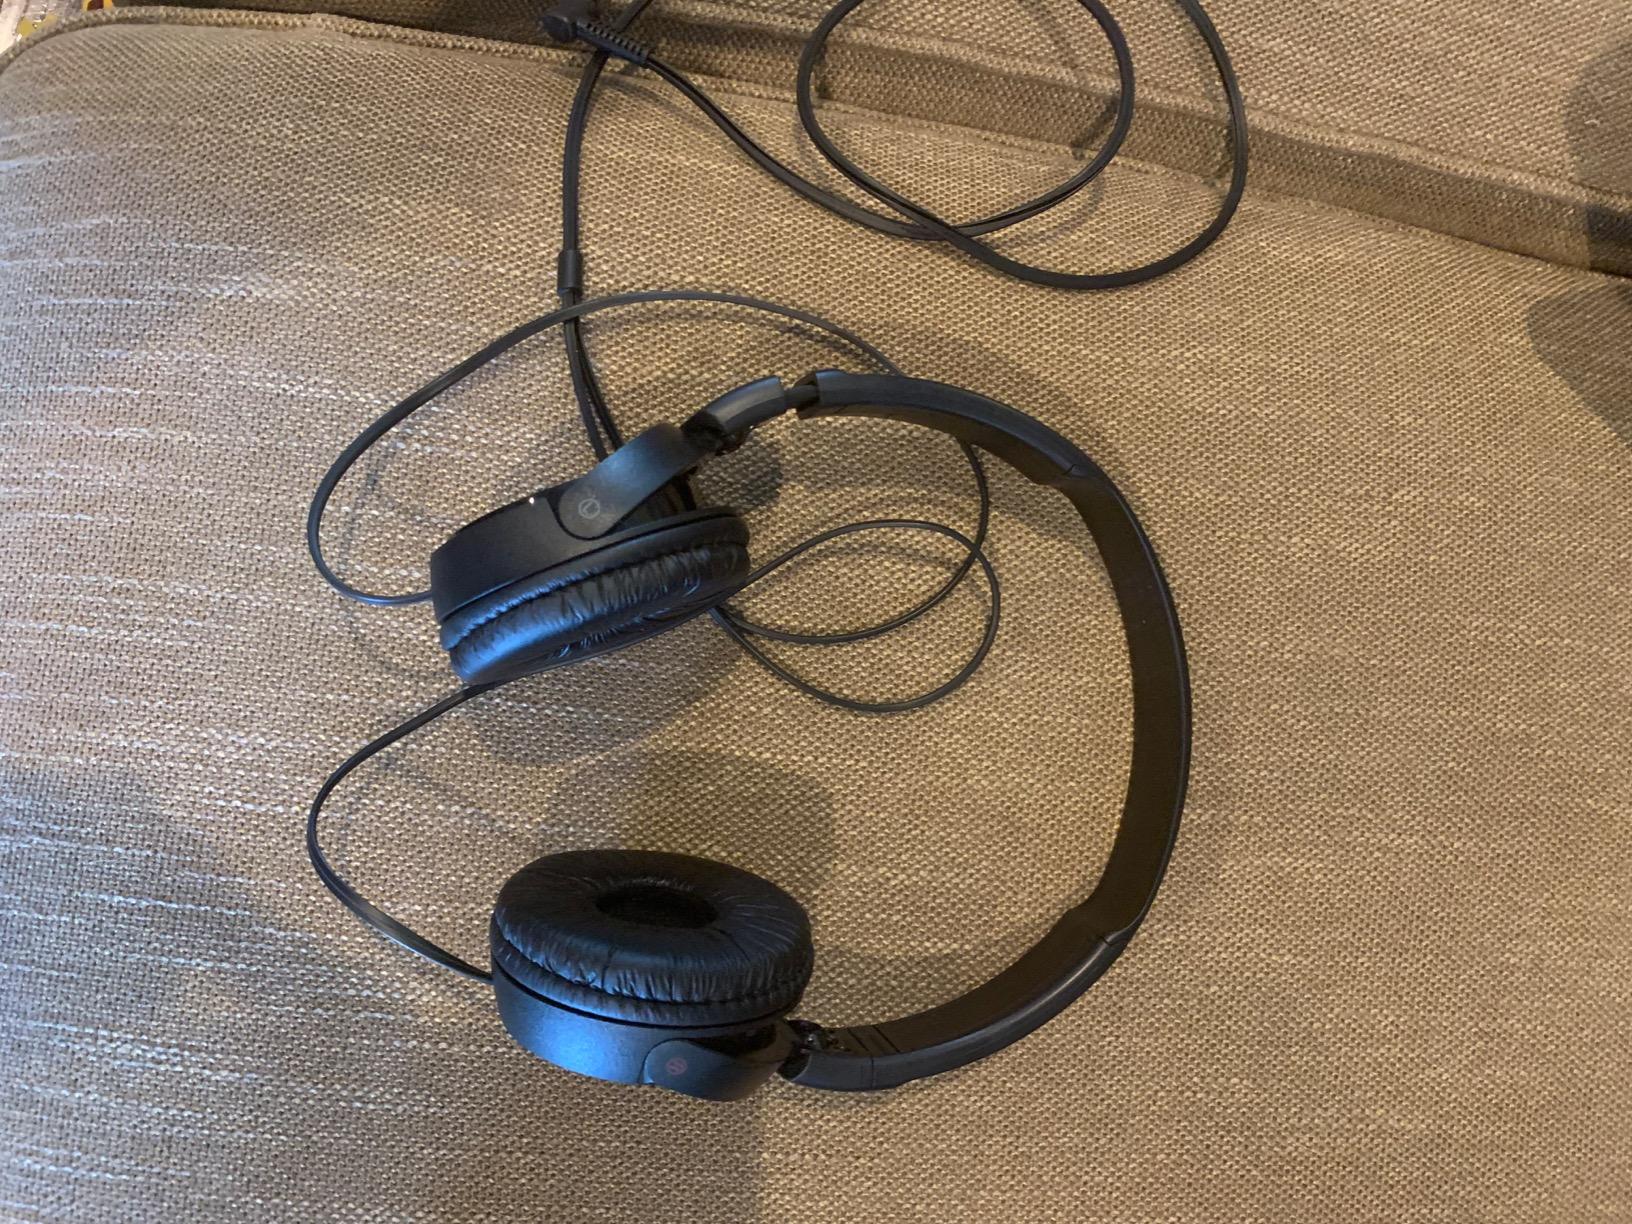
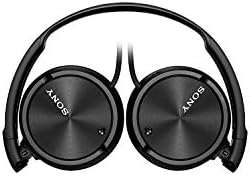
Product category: headphones
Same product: yes